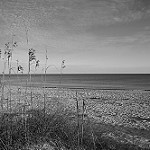
Label: B & W